Optical resolution

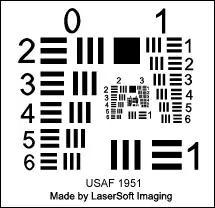
SilverFast Resolution Target USAF 1951 for determining a scanner's optimum resolution

The USAF 1951 resolution test target consists of a pattern of 3 bar targets. Often found covering a range of 0.25 to 228 cycles/mm. Each group consists of six elements. The group is designated by a group number (-2, -1, 0, 1, 2, etc.) which is the power to which 2 should be raised to obtain the spatial frequency of the first element (e.g., group "-2" is 0.25 line pairs per millimeter). Each element is the 6th root of 2 smaller than the preceding element in the group (e.g. element 1 is 2^0, element 2 is 2^(-1/6), element 3 is 2(-1/3), etc.). By reading off the group and element number of the first element which cannot be resolved, the limiting resolution may be determined by inspection. The complex numbering system and use of a look-up chart can be avoided by use of an improved but not standardized layout chart, which labels the bars and spaces directly in cycles/mm using OCR-A extended font.